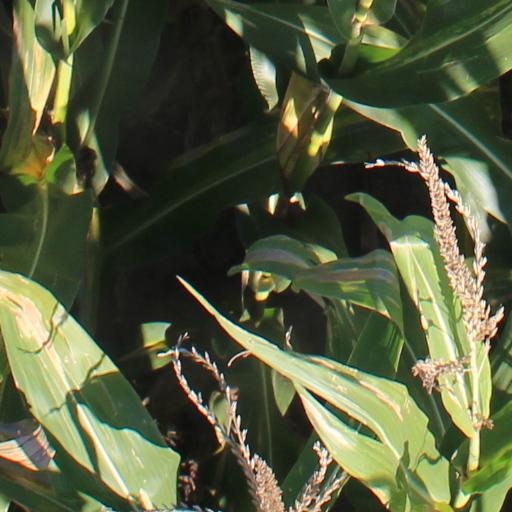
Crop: maize; corn